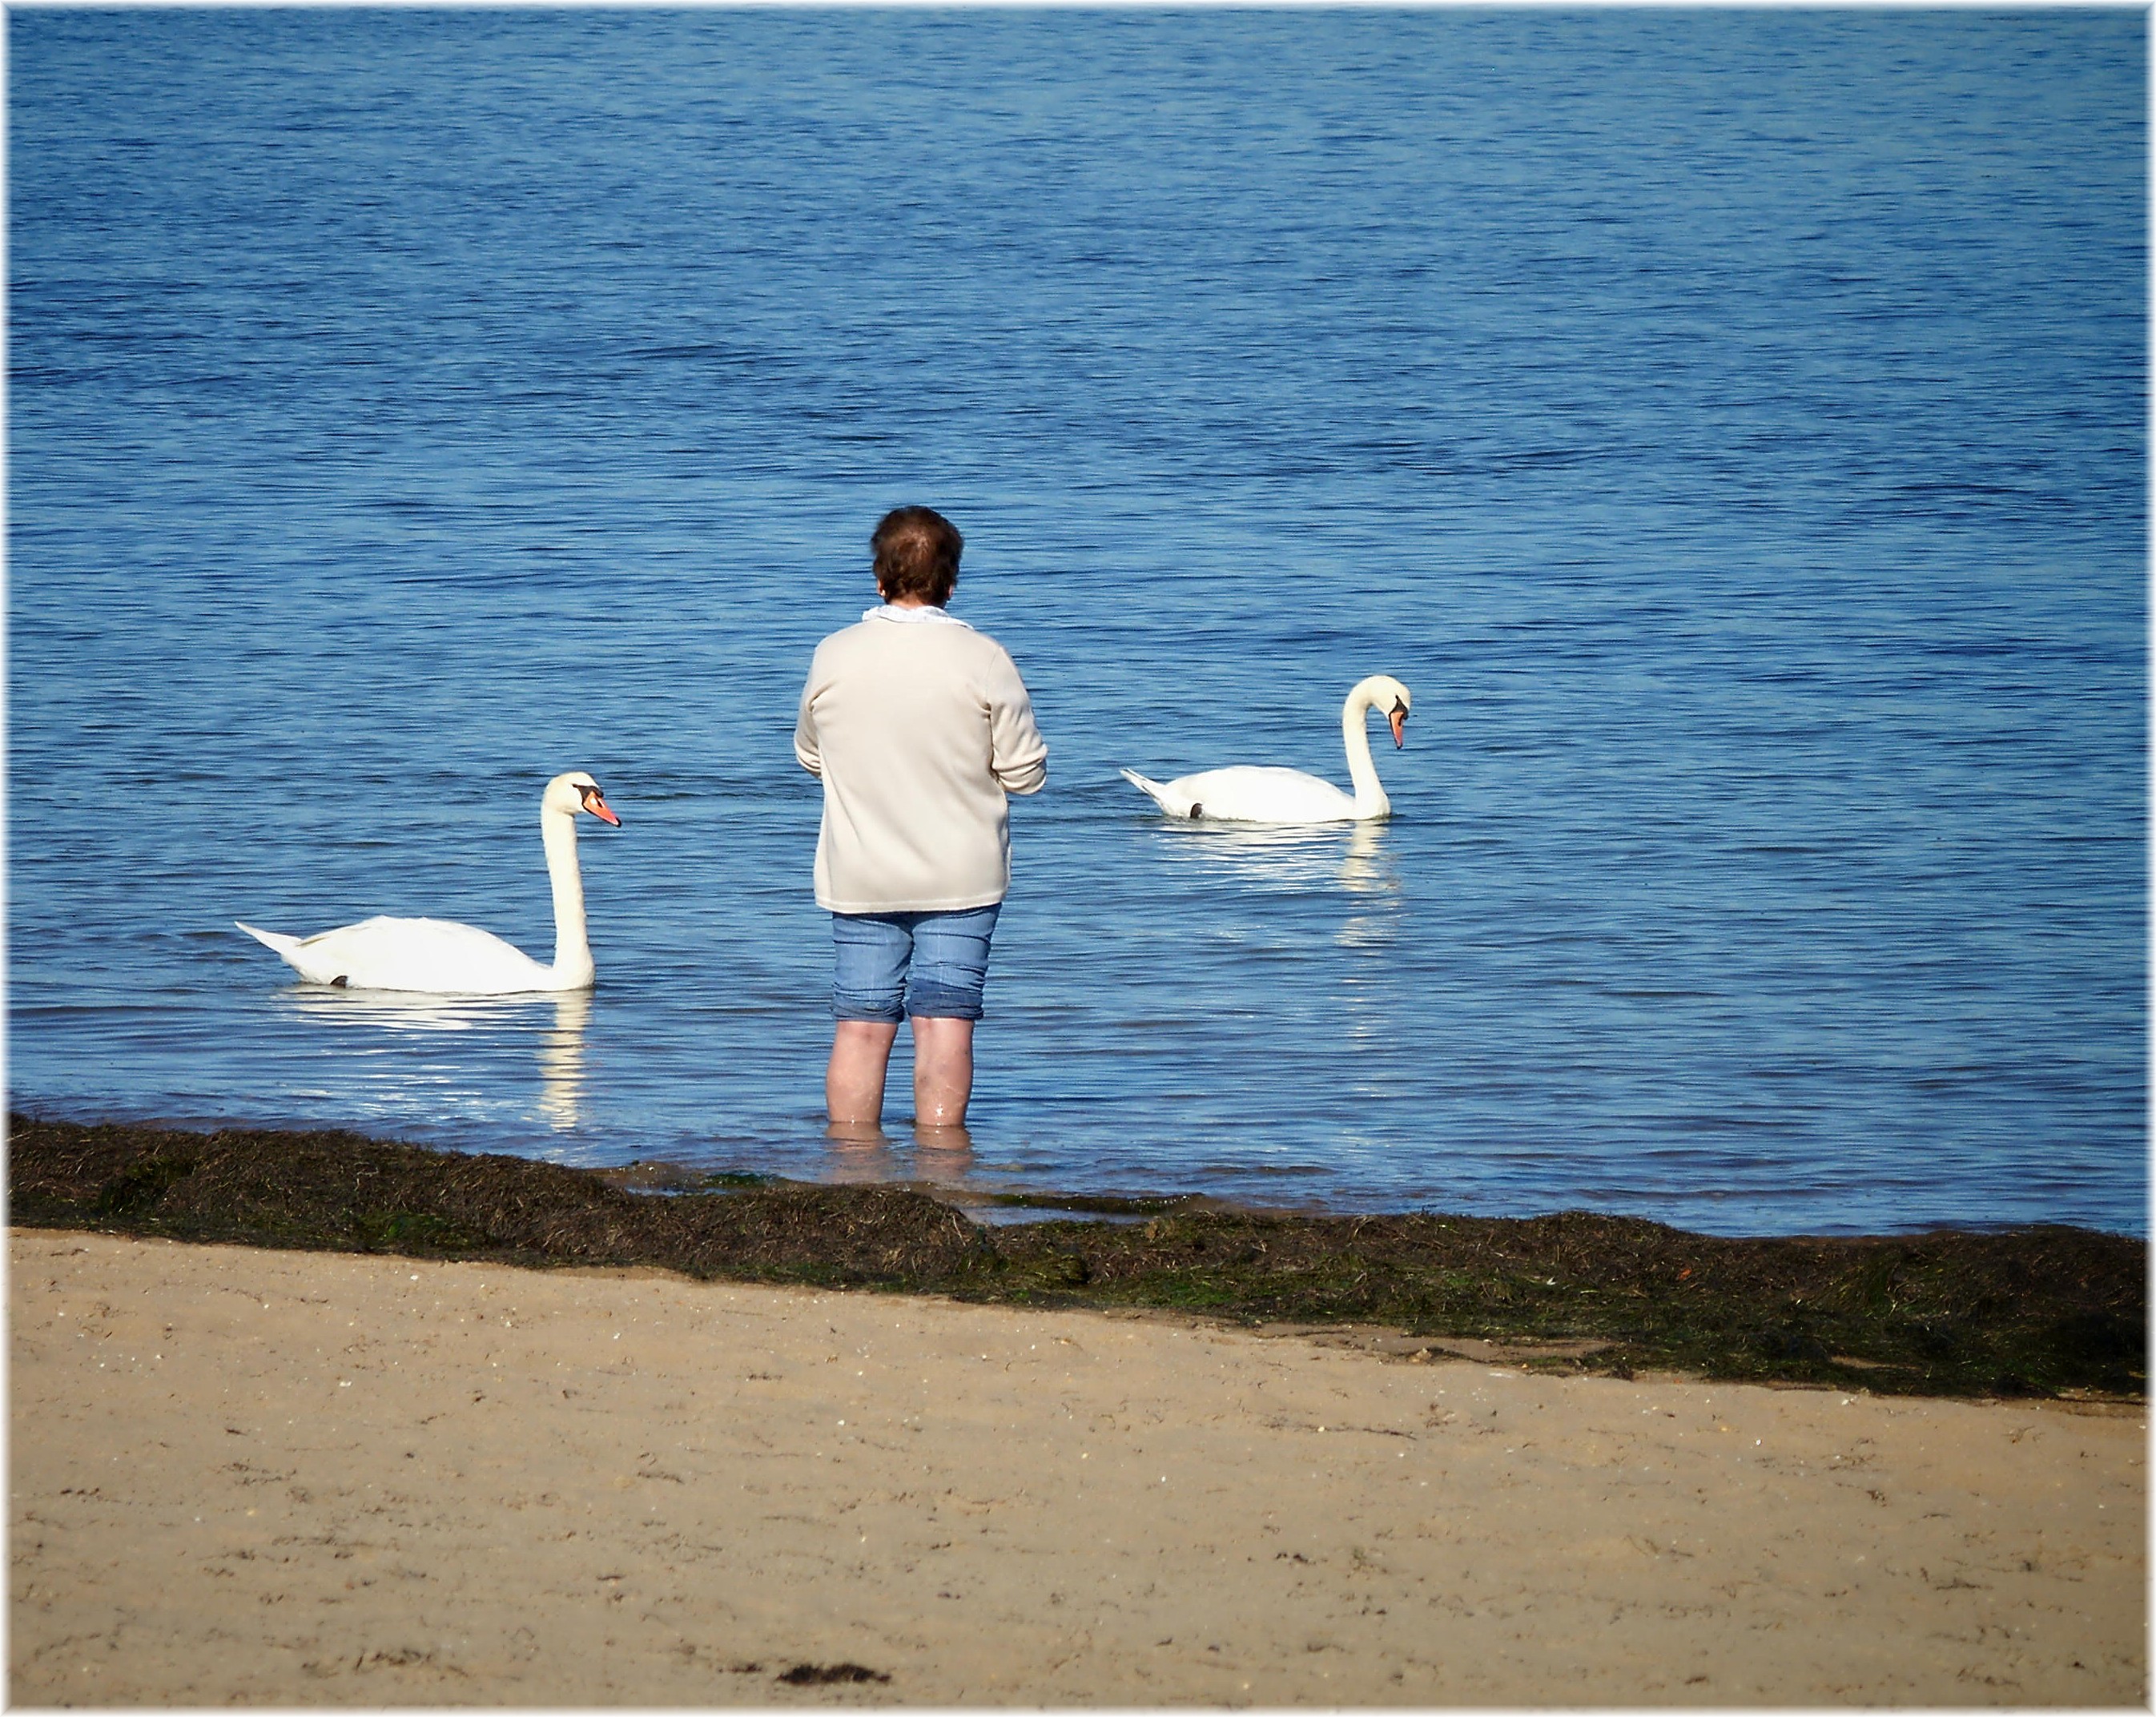
beach, sea, coast, water, sand, ocean, bird, people, shore, wave, vacation, europe, bay, spain, espagne, aves, europa, mar, agua, gente, galicia, praia, mygearandme, water bird, animales, personas, galiza, auga, xente, animais, corunna, galice, cisnes, persoas, lacoruna, acoru a, coru a, provinciacoru a, surfing equipment and supplies